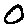
Label: 0